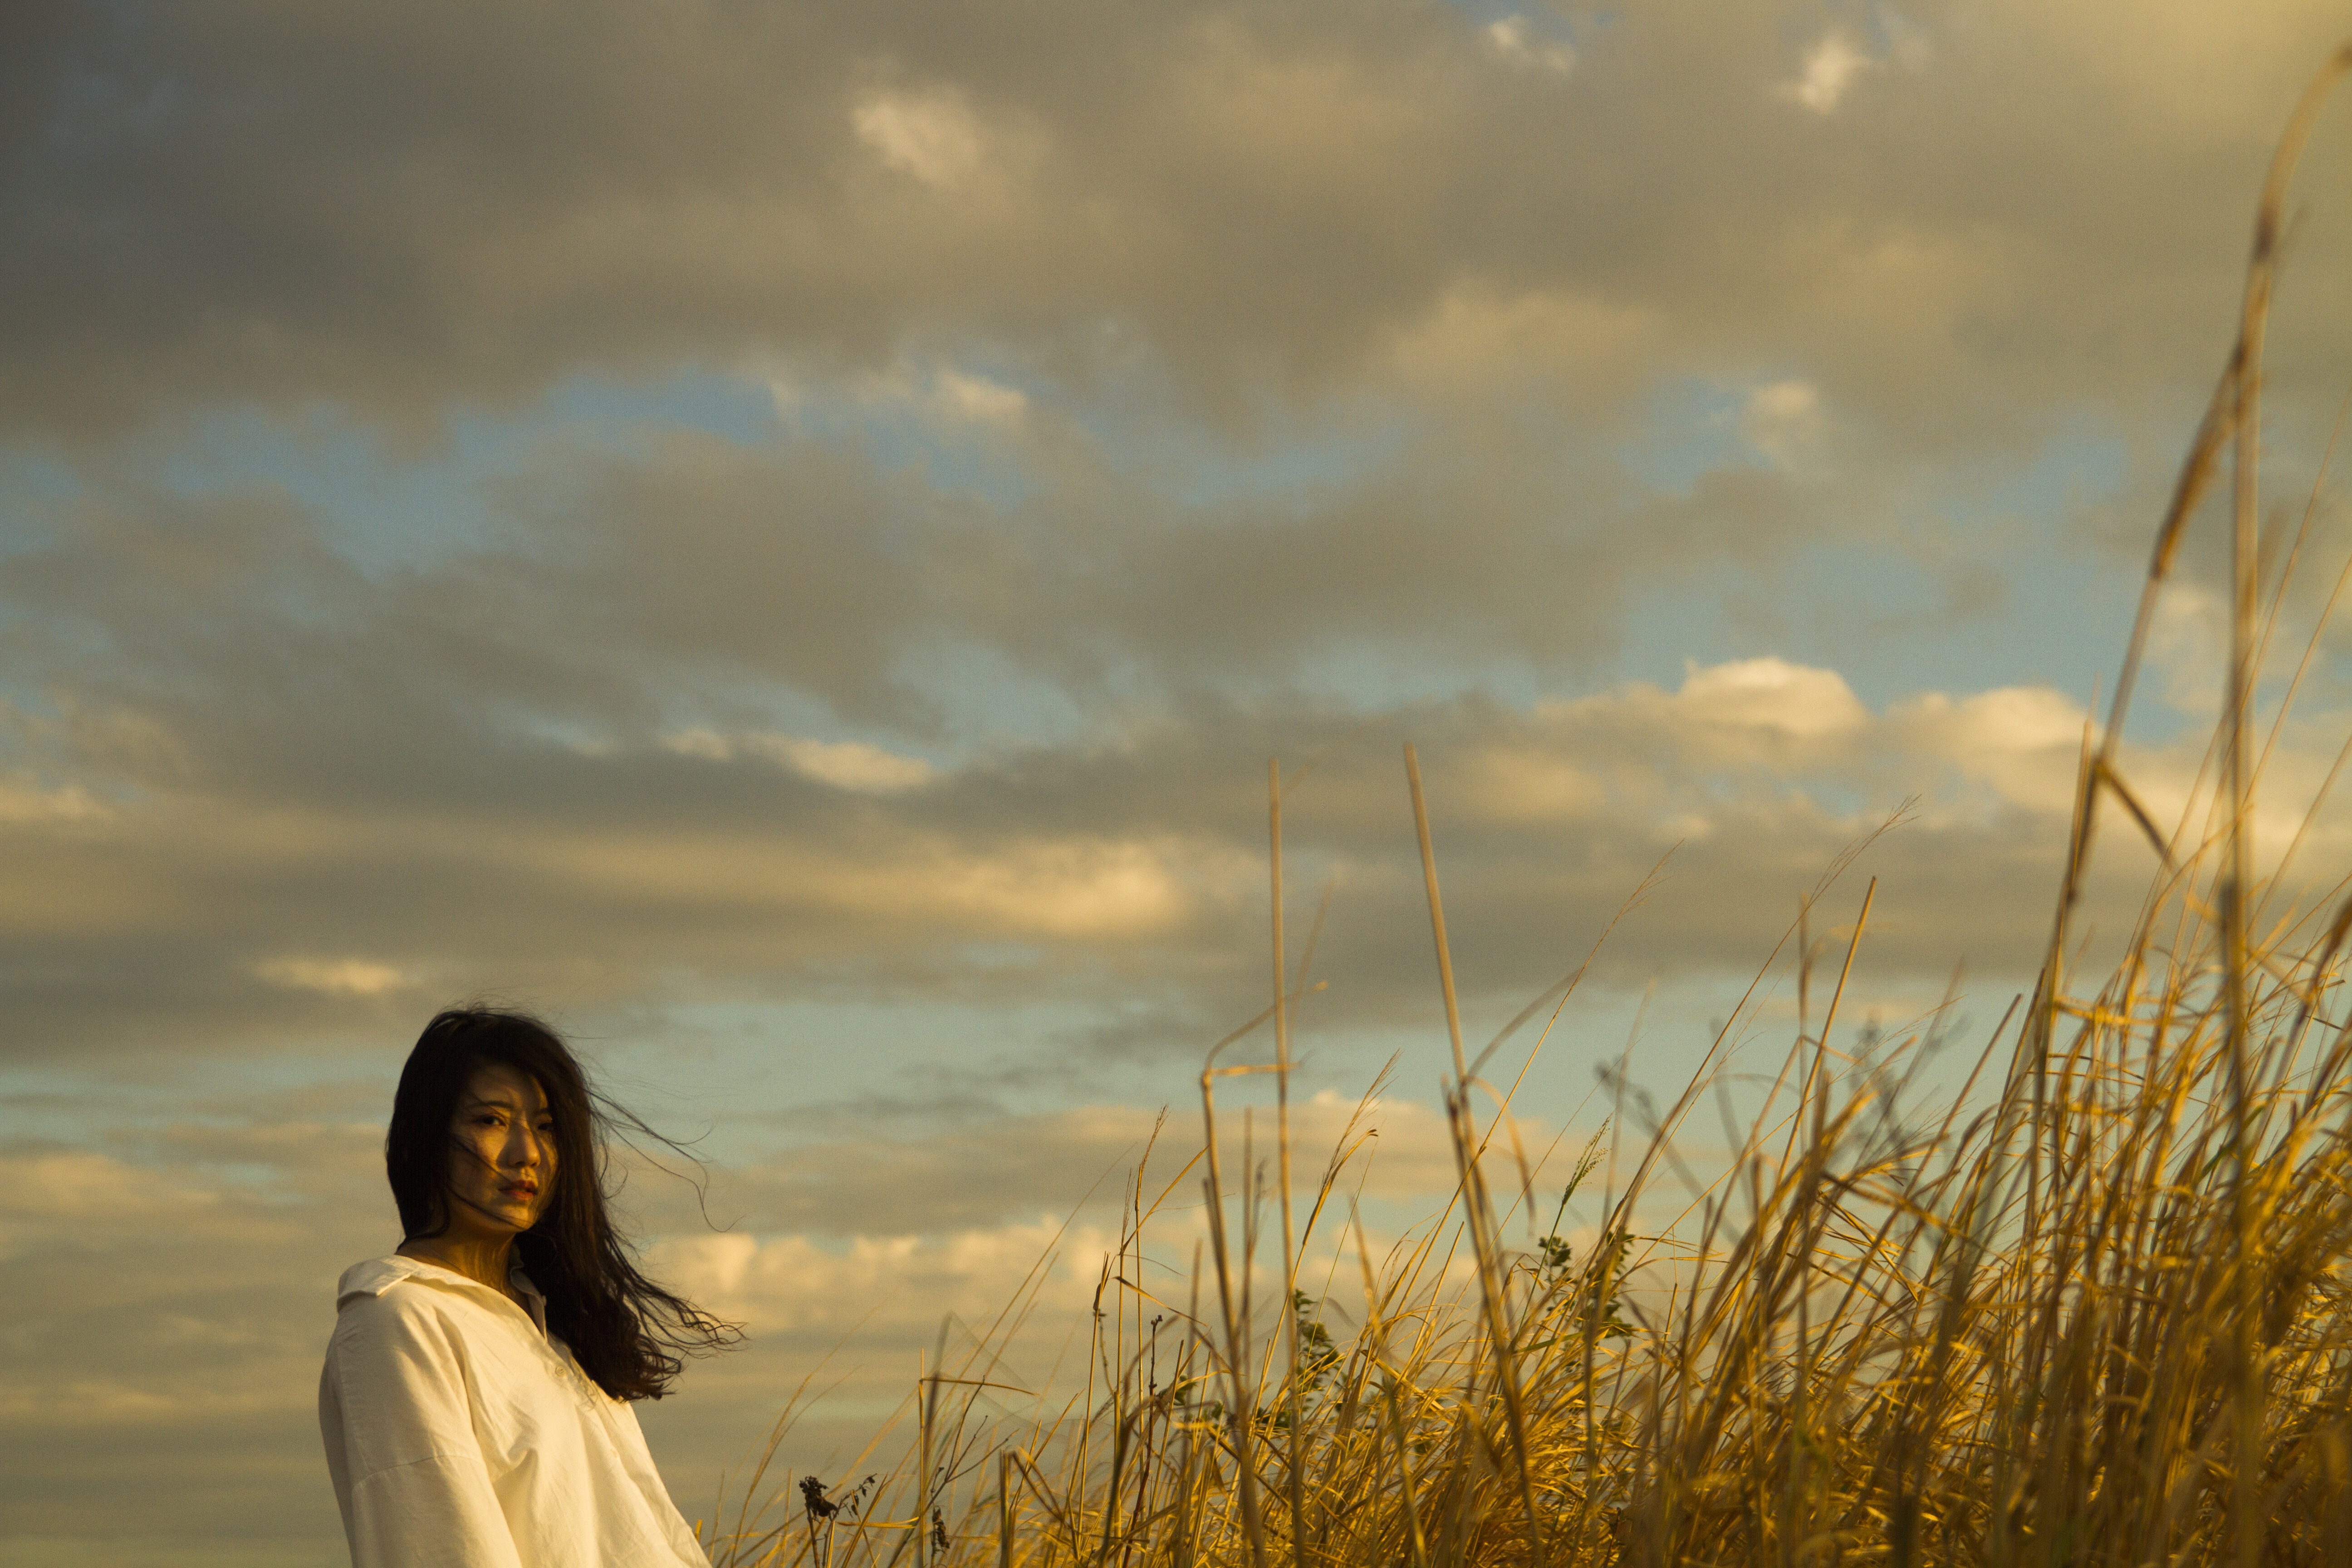
asian, women, wallpaper, sky, cloud, People in nature, sunlight, grass family, morning, long hair, backlighting, prairie, daydream, phragmites, evening, meadow, afterglow, sunset, portrait photography, wind, dusk